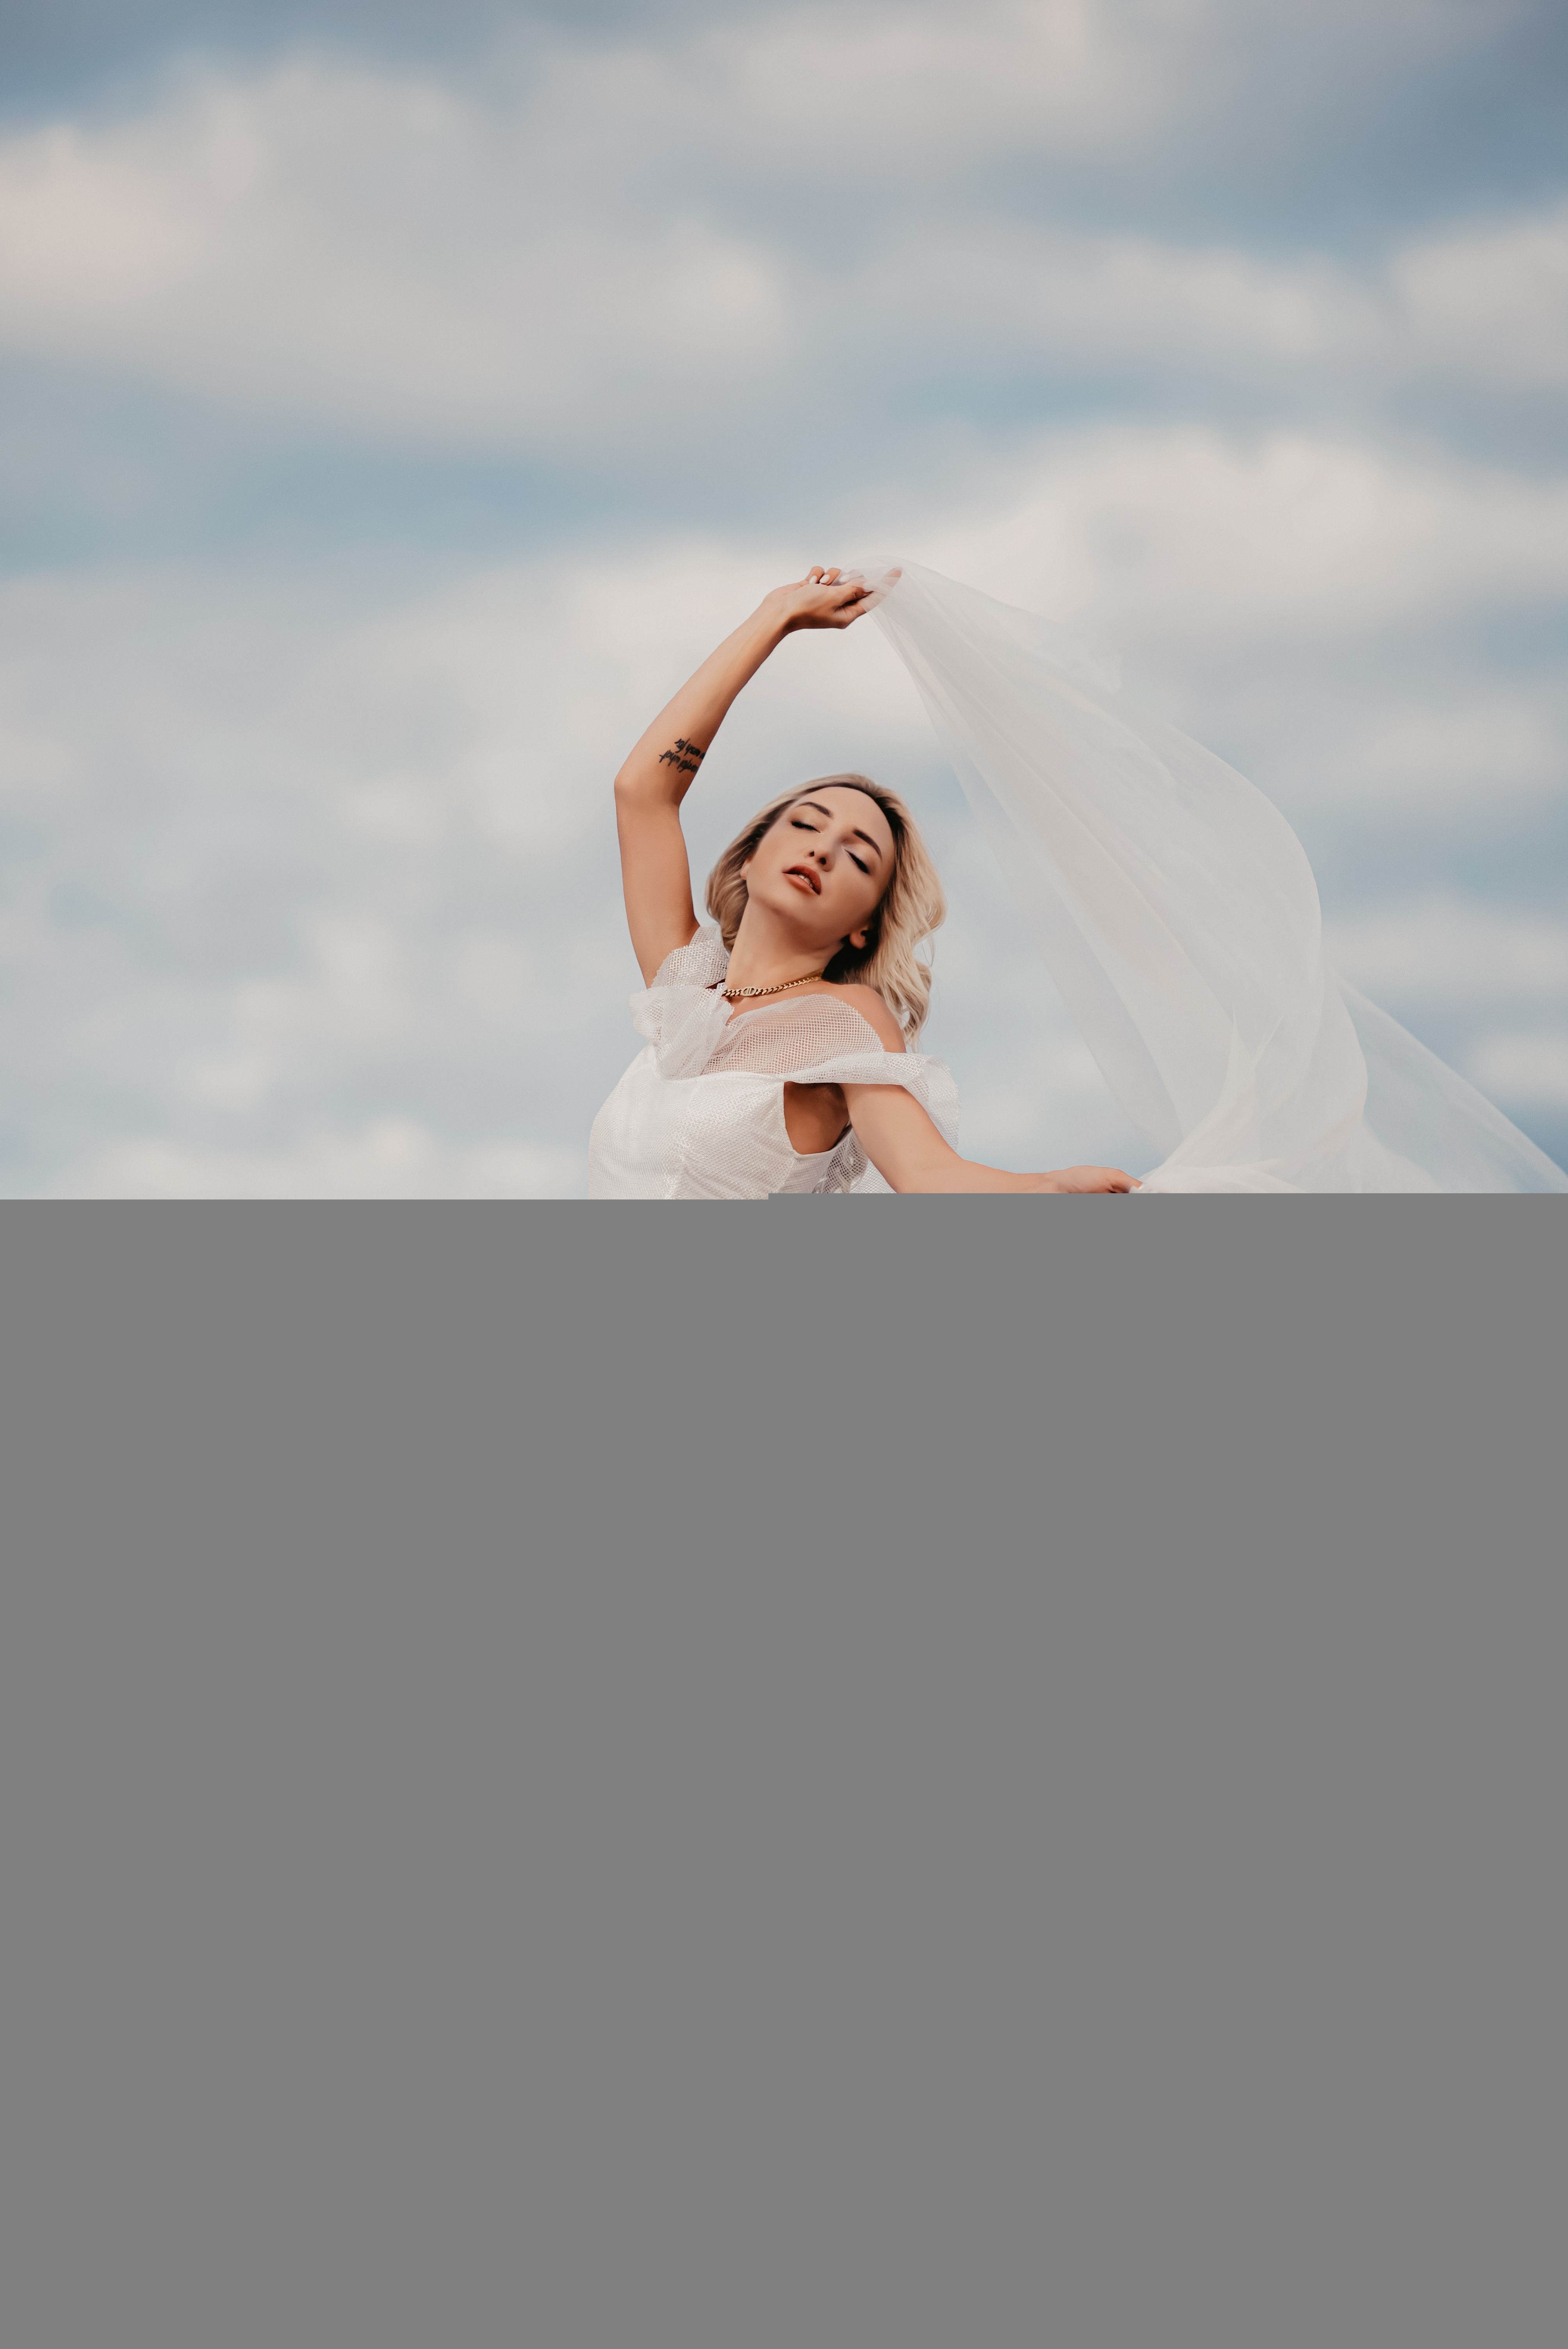
woman, cloud, sky, shoulder, wedding dress, bride, People in nature, bridal veil, dress, bridal clothing, flash photography, human body, happy, gesture, bridal party dress, gown, landscape, bridal accessory, formal wear, veil, beauty, long hair, human leg, blond, event, fun, fashion model, grass, headpiece, wedding, wave, ocean, sitting, fashion accessory, stock photography, romance, backlighting, portrait photography, rock, ceremony, child, love, sea, photo shoot, vacation, marriage, coast